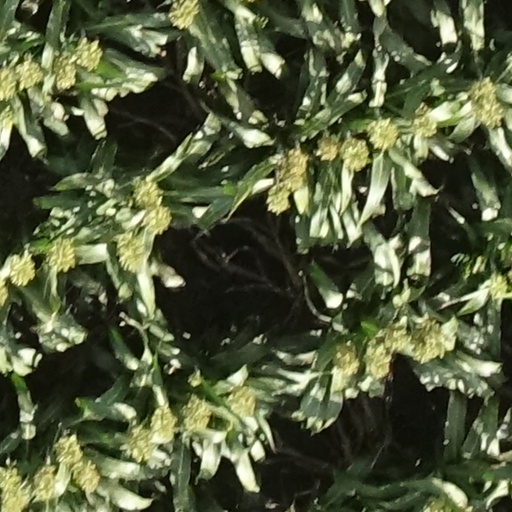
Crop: sorghum